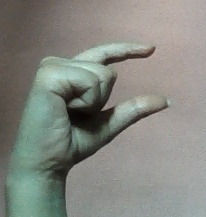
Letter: dal